Stratford's Historic Spine

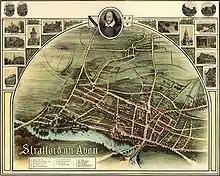
Historic map from 1902. The route of the Historic Spine can be seen from Shakespeare's Birthplace (A) to The Holy Trinity Church (B)

Following Stratford's expansion from a village into a town in the early 12th century, the route linking the new town to the Holy Trinity Church in Old Town became the location for many of the towns earliest and most important buildings.